Sky position (RA, Dec in degrees): 331.062, 0.5279
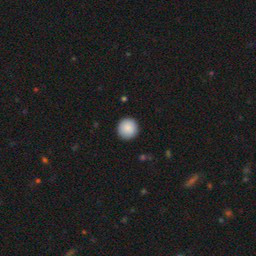
Galaxy morphology: Round Smooth Galaxies